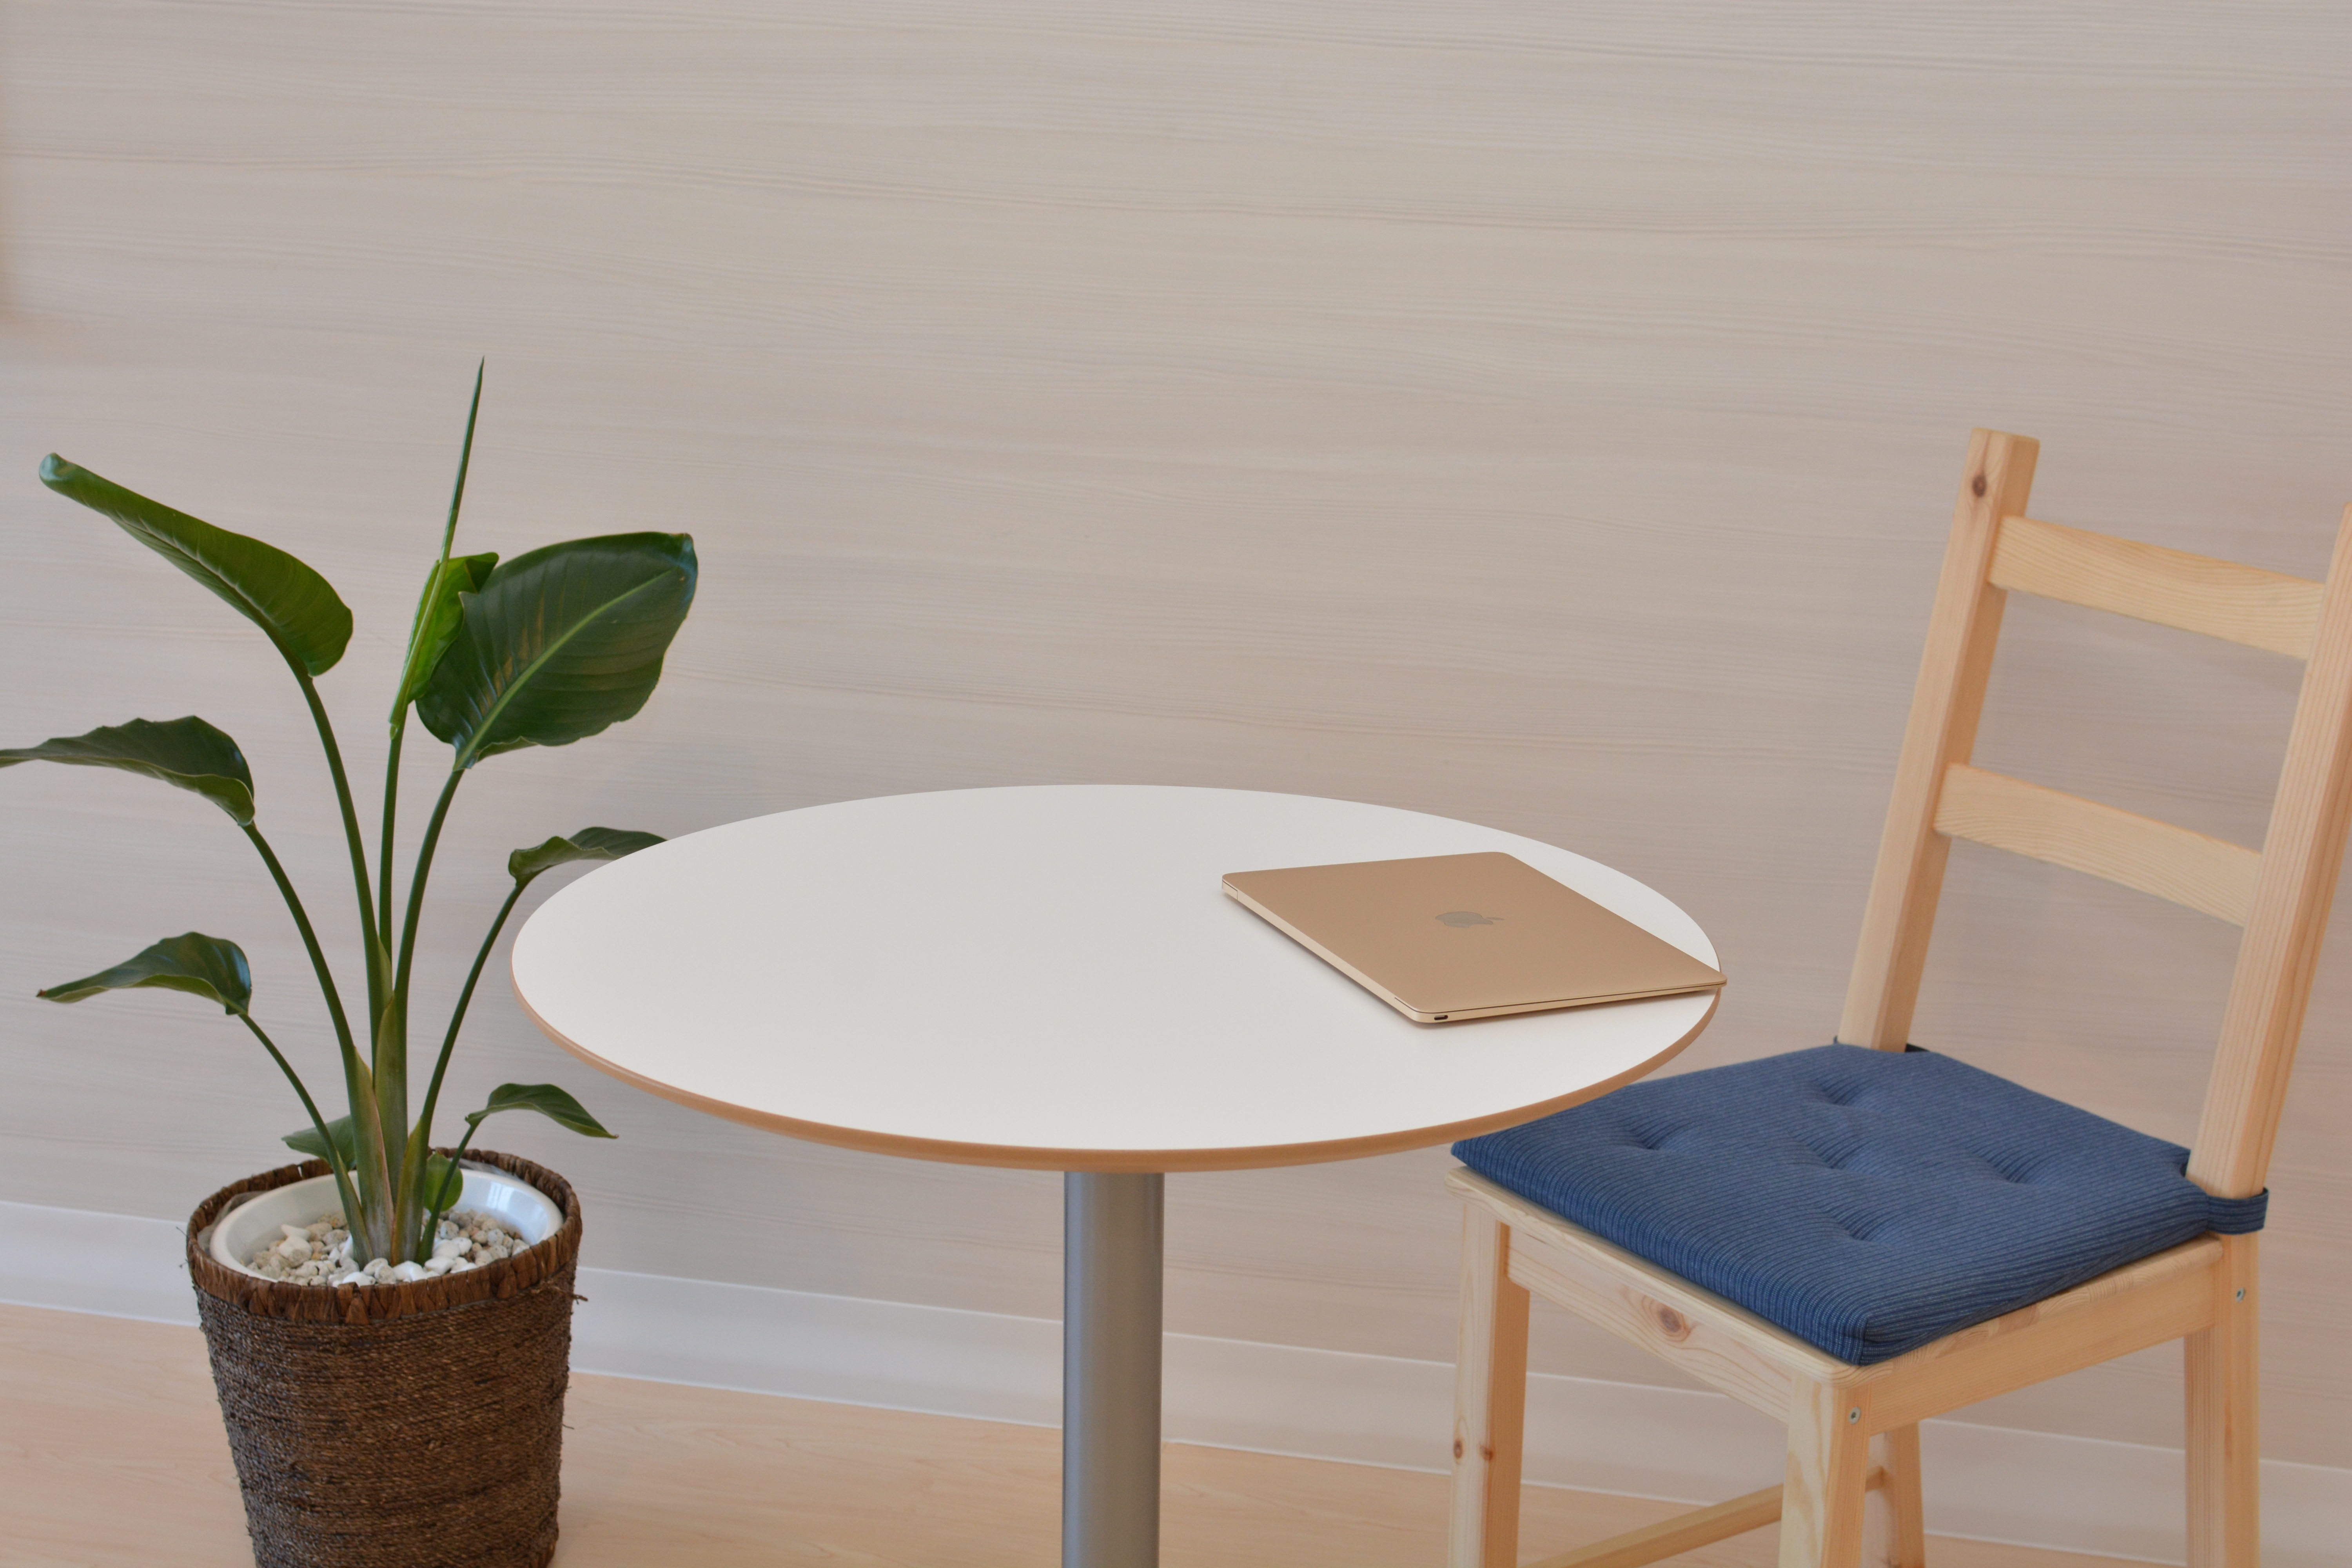
macbook, mac, table, wood, chair, office, furniture, product, simple